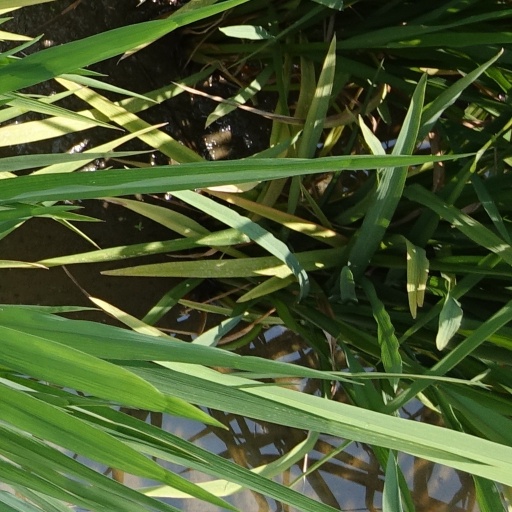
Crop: rice